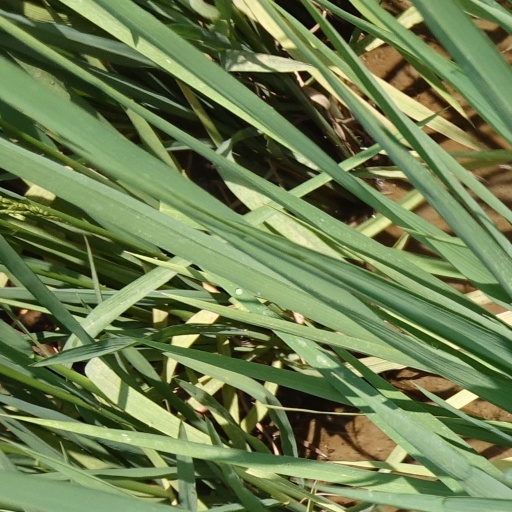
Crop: rice